Querétaro Intercontinental Airport

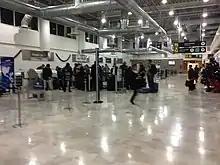
Check-in area

The airport has consistently experienced growth. However, due to the increasing centralization of air traffic in Mexico City, many travelers heading to Querétaro still prefer to use Mexico City International Airport, which is approximately southeast of the city and well-connected through highways and bus services. Despite its potential to serve a region with nearly 5,000,000 people within a radius, Querétaro Airport's capacities are not fully utilized. Additionally, the opening of the Mexico City-Felipe Angeles Airport (Mexico City-AIFA) in 2022 poses potential challenges for Querétaro in attracting new commercial flights. Nevertheless, in 2023, Aeromexico announced plans for a flight to Detroit, and Viva Aerobus revealed flights to Houston-Intercontinental and San Antonio.